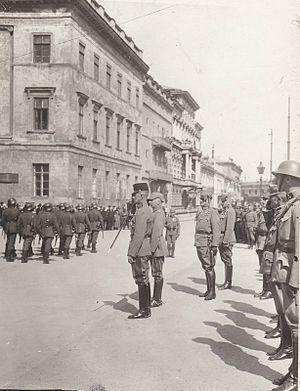
La 2ᵉ armée austro-hongroise est une grande unité de l'armée austro-hongroise pendant la Première Guerre mondiale. Destinée initialement au front serbe, elle doit être redéployée sur le front de l'Est, successivement en Galicie, Pologne russe et Ukraine. Pendant toute son existence, elle est commandée par le General der Kavallerie Eduard von Böhm-Ermolli. Elle est dissoute en avril 1918.